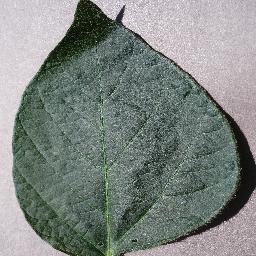
Label: Soybean___healthy